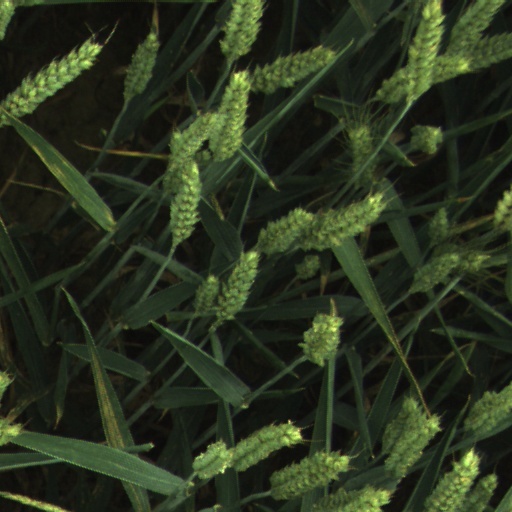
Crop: wheat